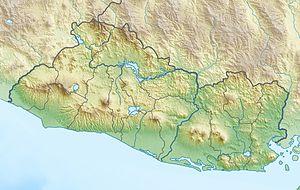
Le Taburete est un stratovolcan du Salvador.
Le volcan de San Vicente, ou Chinchontepec en nahuatl, est situé au Salvador, dans les départements de San Vicente et de La Paz, à quelques kilomètres de la ville San Vicente.
Le Guazapa est un stratovolcan du Salvador.
Le San Salvador, en nahuatl Quezaltepeque, littéralement « montagne de l'oiseau quetzal », est un volcan du Salvador situé à onze kilomètres du centre de la capitale, San Salvador. Une partie de la ville s'étend sur les flancs du volcan.